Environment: real
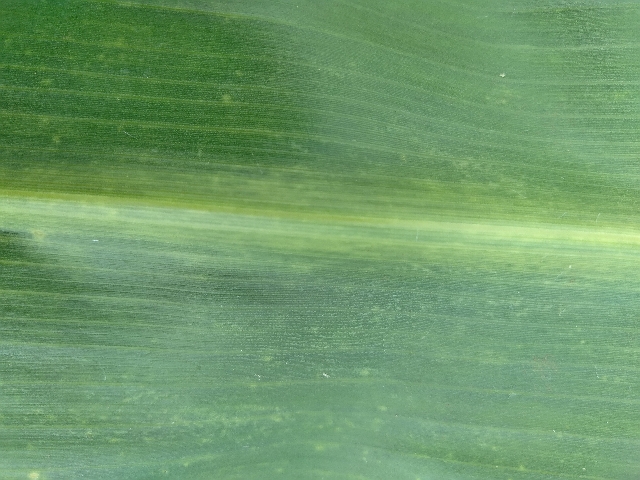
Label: lethal_necrosis